Swedish language

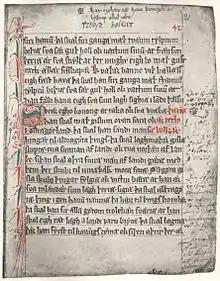
The initial page of the first complete copy of "Västgötalagen", the law code of Västergötland, from . It is one of the earliest texts in Swedish written in the Latin script.

Old Swedish (Swedish: "fornsvenska") is the term used for the medieval Swedish language. The start date is usually set to 1225 since this is the year that "Västgötalagen" ("the Västgöta Law") is believed to have been compiled for the first time. It is among the most important documents of the period written in Latin script and the oldest Swedish law codes. Old Swedish is divided into "äldre fornsvenska" (1225–1375) and "yngre fornsvenska" (1375–1526), "older" and "younger" Old Swedish. Important outside influences during this time came with the firm establishment of the Christian church and various monastic orders, introducing many Greek and Latin loanwords. With the rise of Hanseatic power in the late 13th and early 14th century, Middle Low German became very influential. The Hanseatic league provided Swedish commerce and administration with a large number of Low German-speaking immigrants. Many became quite influential members of Swedish medieval society, and brought terms from their native languages into the vocabulary. Besides a great number of loanwords for such areas as warfare, trade and administration, general grammatical suffixes and even conjunctions were imported. The League also brought a certain measure of influence from Danish (at the time Swedish and Danish were much more similar than today).